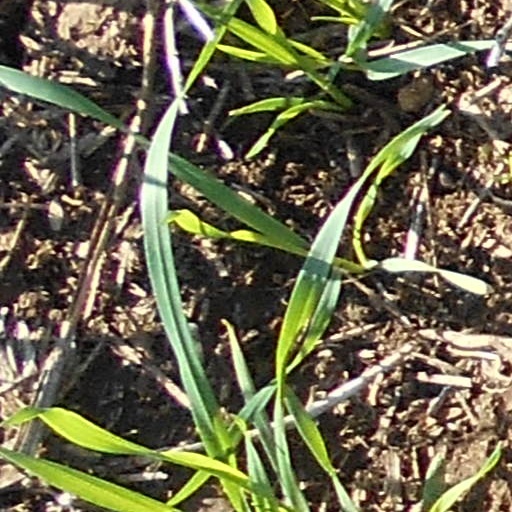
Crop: wheat